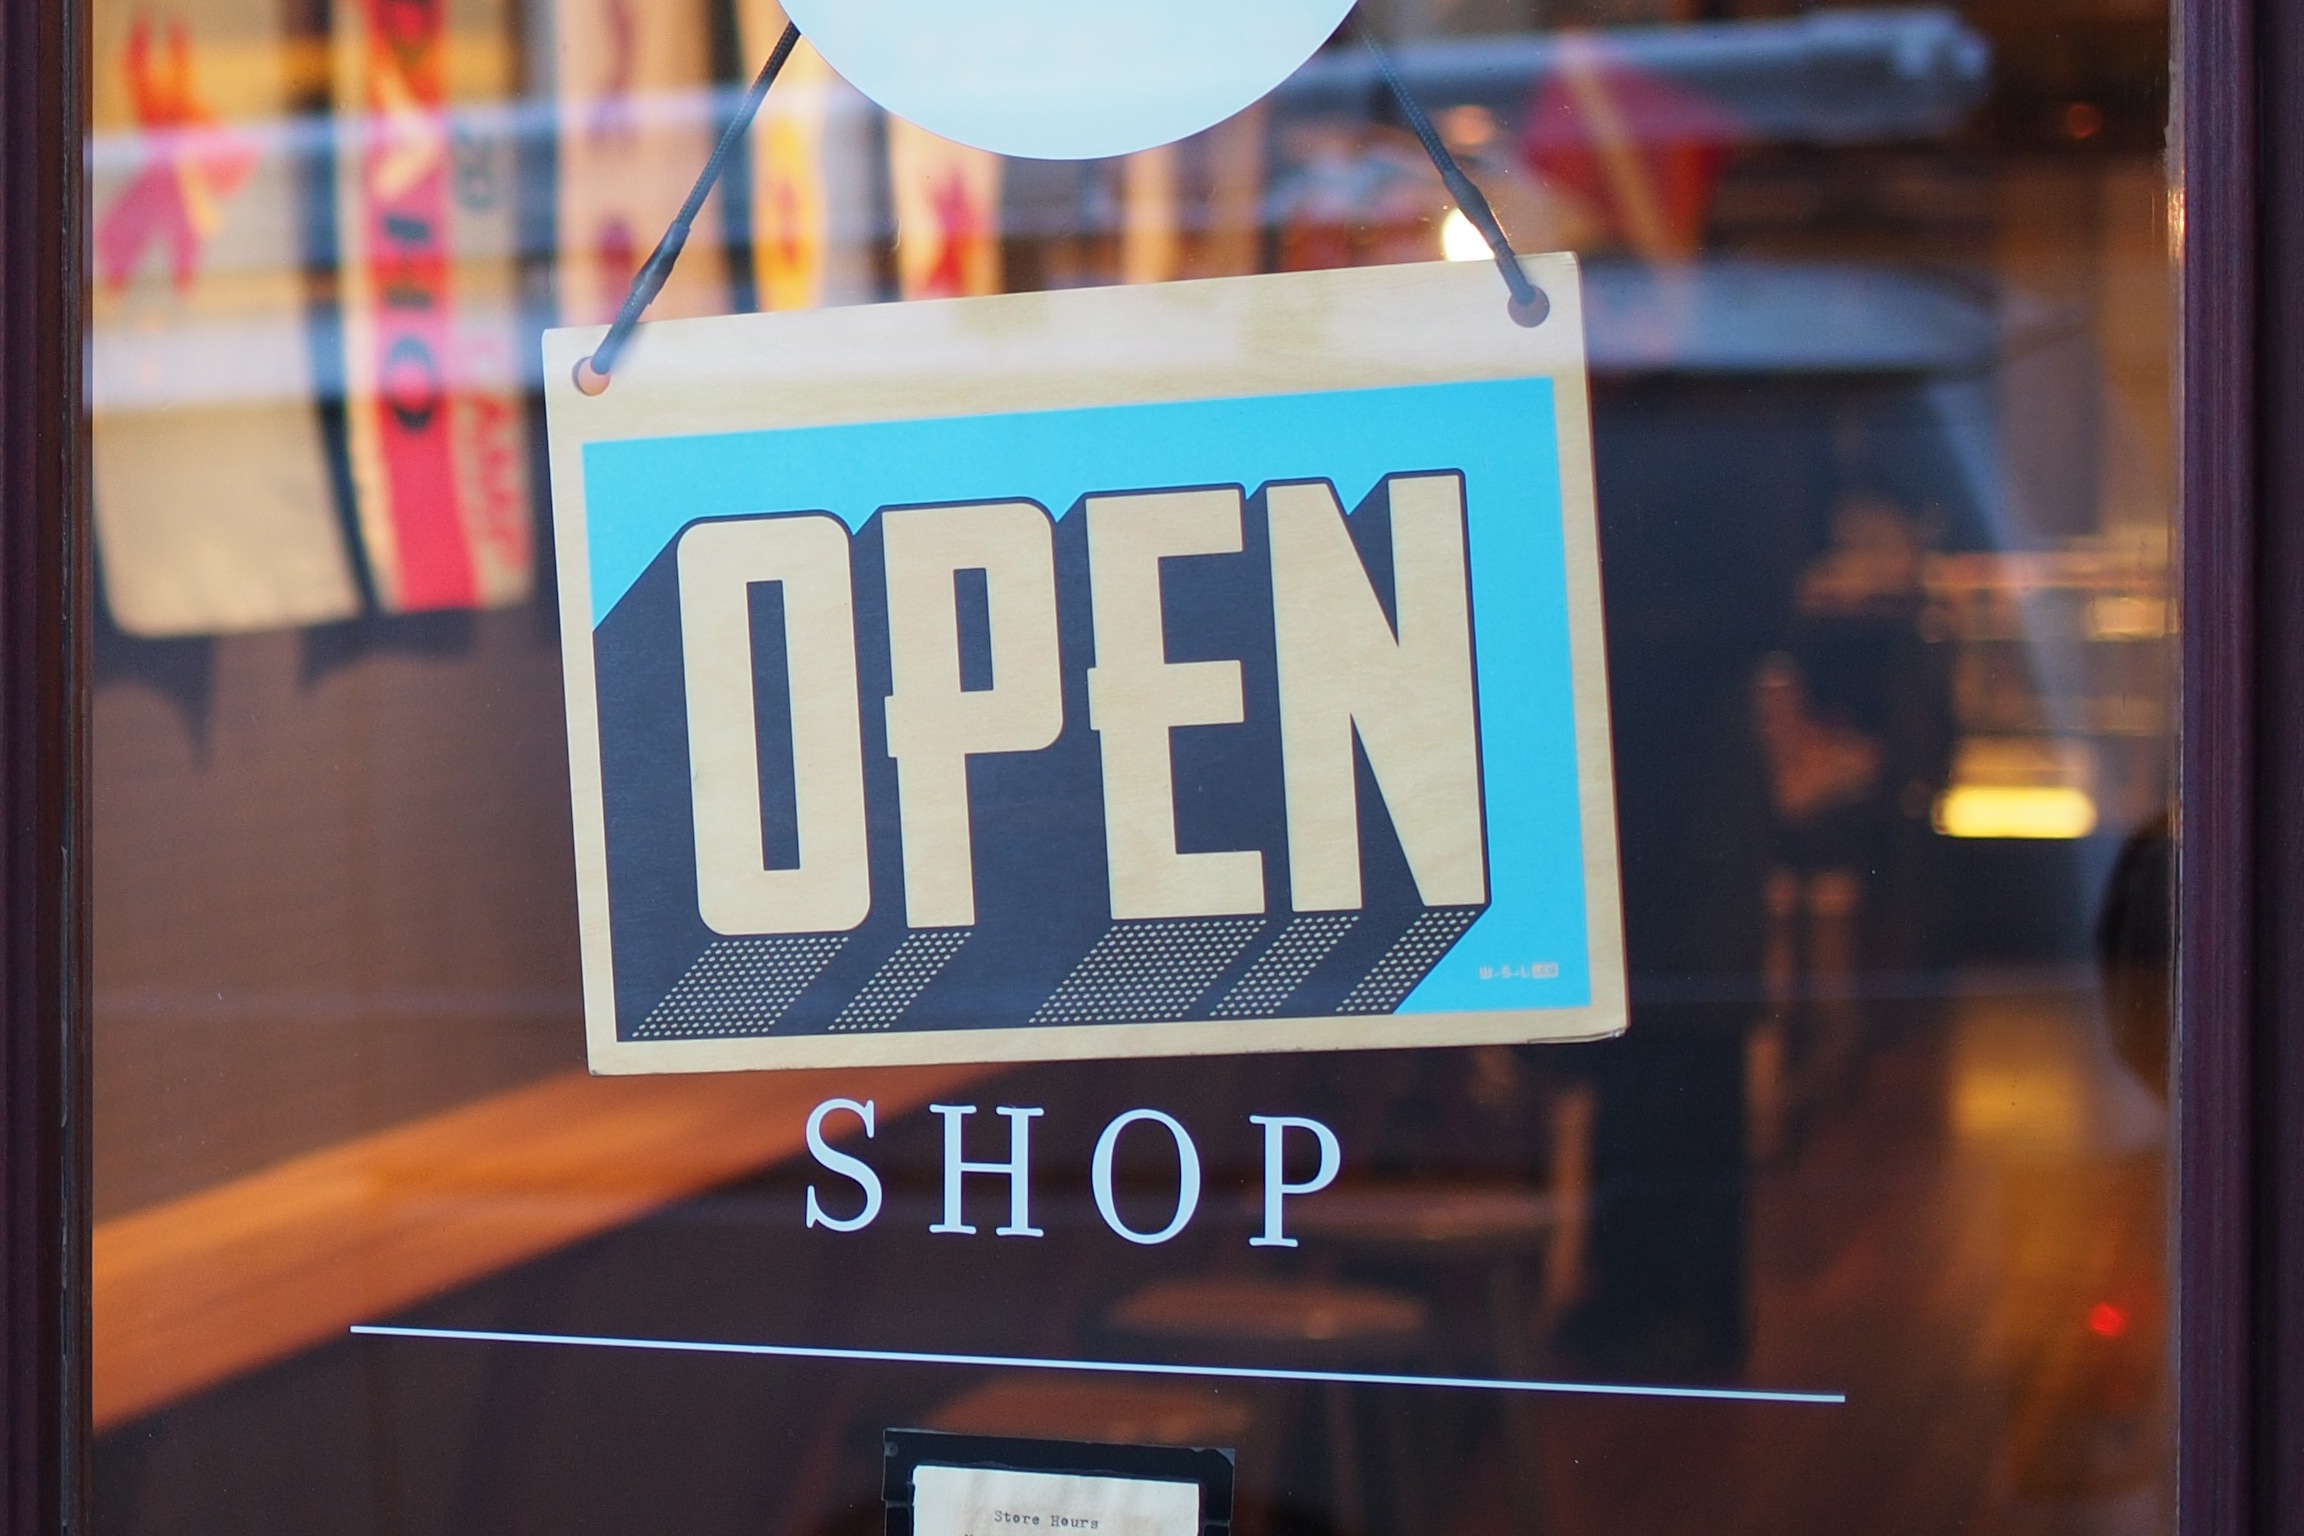
open, sign, shop, store, color, blue, signage, door